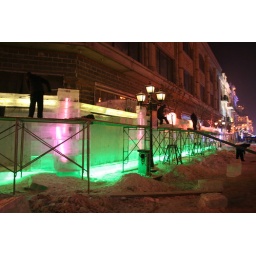
Ice wall around empty building under construction